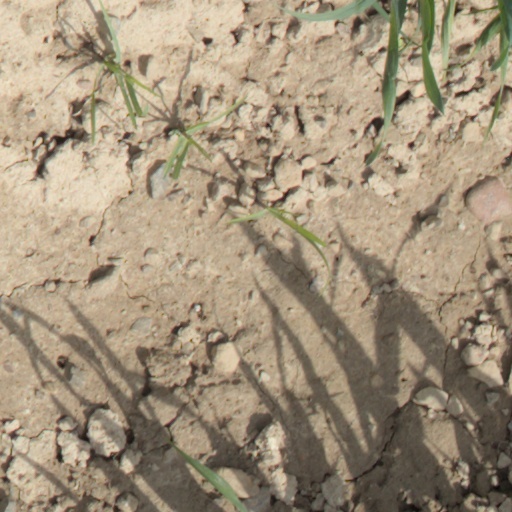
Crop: wheat